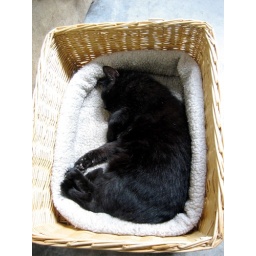
Kitty cat sleeping in a basket